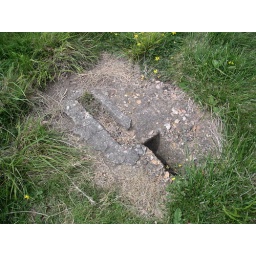
Stanchion supports around structure so presume this had an upper wooden floor to it